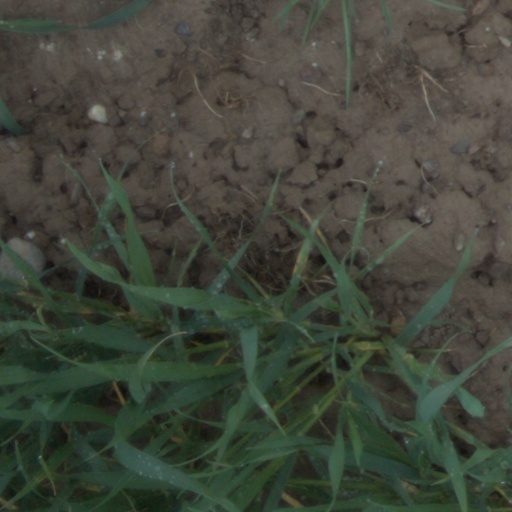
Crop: wheat